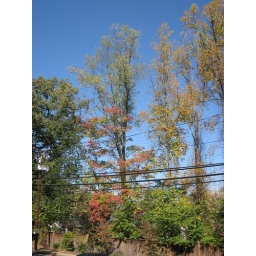
I love when there's a brilliant blue sky in autumn or winter...